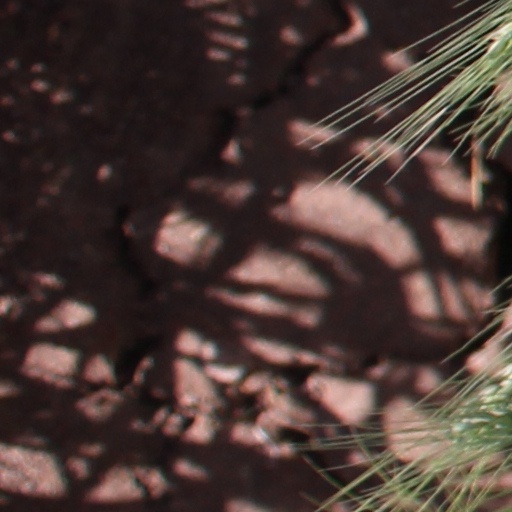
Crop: wheat